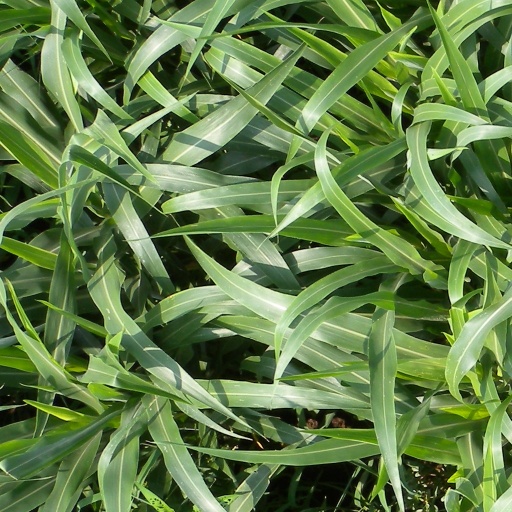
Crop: sorghum